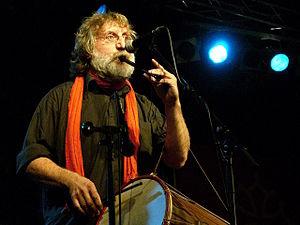
L'occitan ou langue d'oc est une langue romane parlée dans le tiers sud de la France, les Vallées occitanes et Guardia Piemontese en Italie, le Val d'Aran en Espagne et Monaco. L'aire linguistique et culturelle de l'occitan est appelée l’Occitanie ou Pays d'Oc.